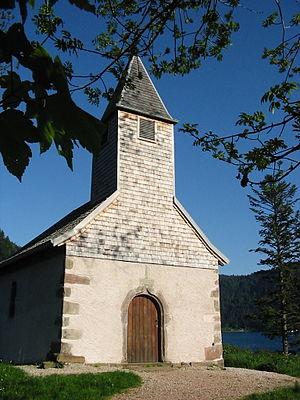
Le lac de Longemer est un lac de montagne du Massif des Vosges. Il est l'un des hauts lieux du tourisme vert dans le département des Vosges, sur la commune de Xonrupt.